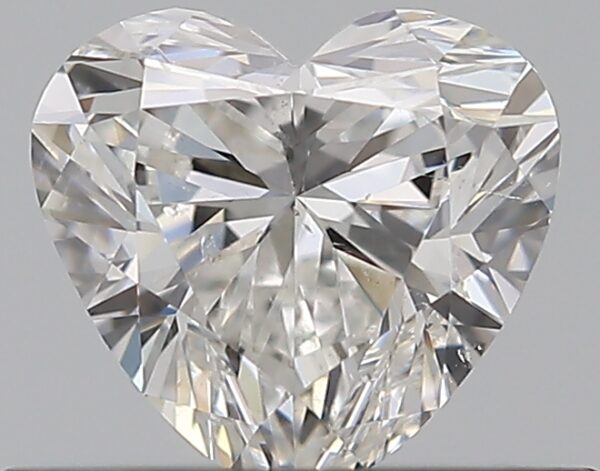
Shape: heart
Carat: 0.5
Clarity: SI1
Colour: G
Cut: VG
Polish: EX
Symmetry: VG
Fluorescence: N
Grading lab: GIA
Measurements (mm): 4.89 x 5.22 x 3.14